Beta Israel

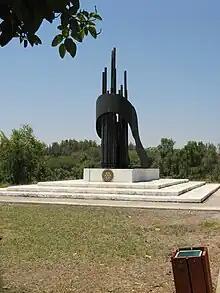
The Beta Israel Memorial Aliya in Kiryat Gat

National memorials to the Ethiopian Jews who died on their way to Israel are located in Kiryat Gat, and at the National Civil Cemetery of the State of Israel in Mount Herzl in Jerusalem.